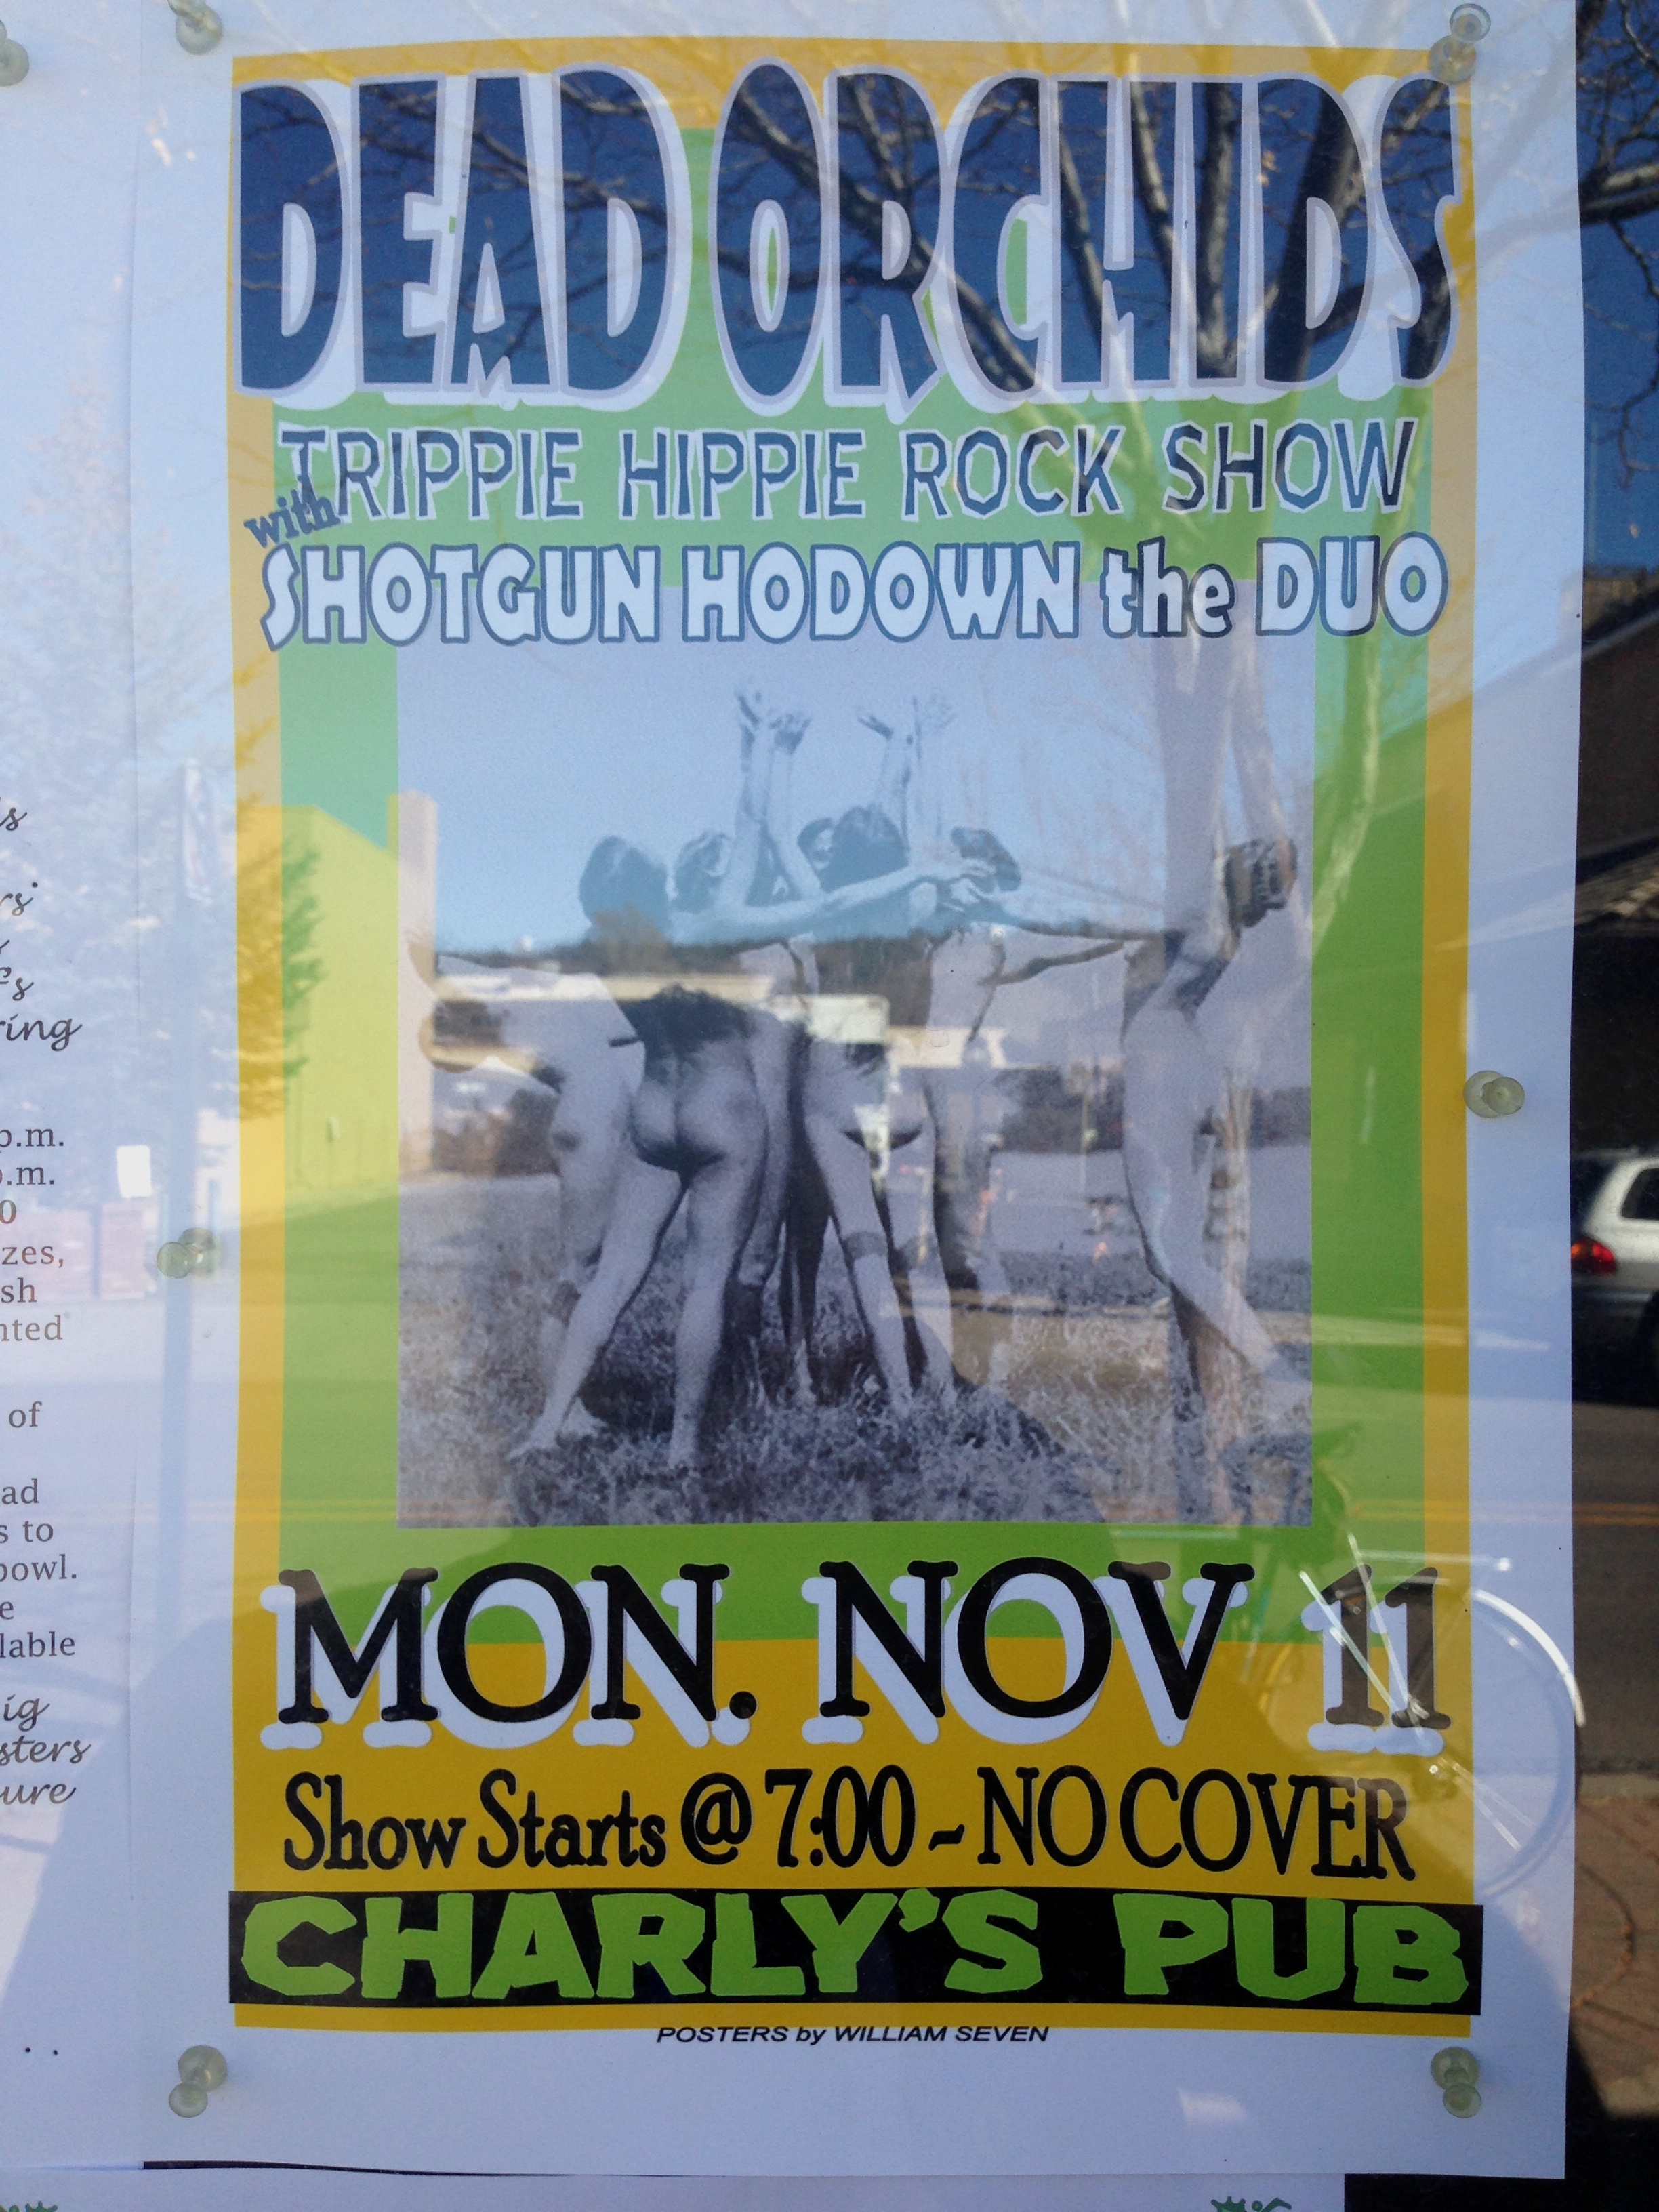
advertising, banner, cool image, poster